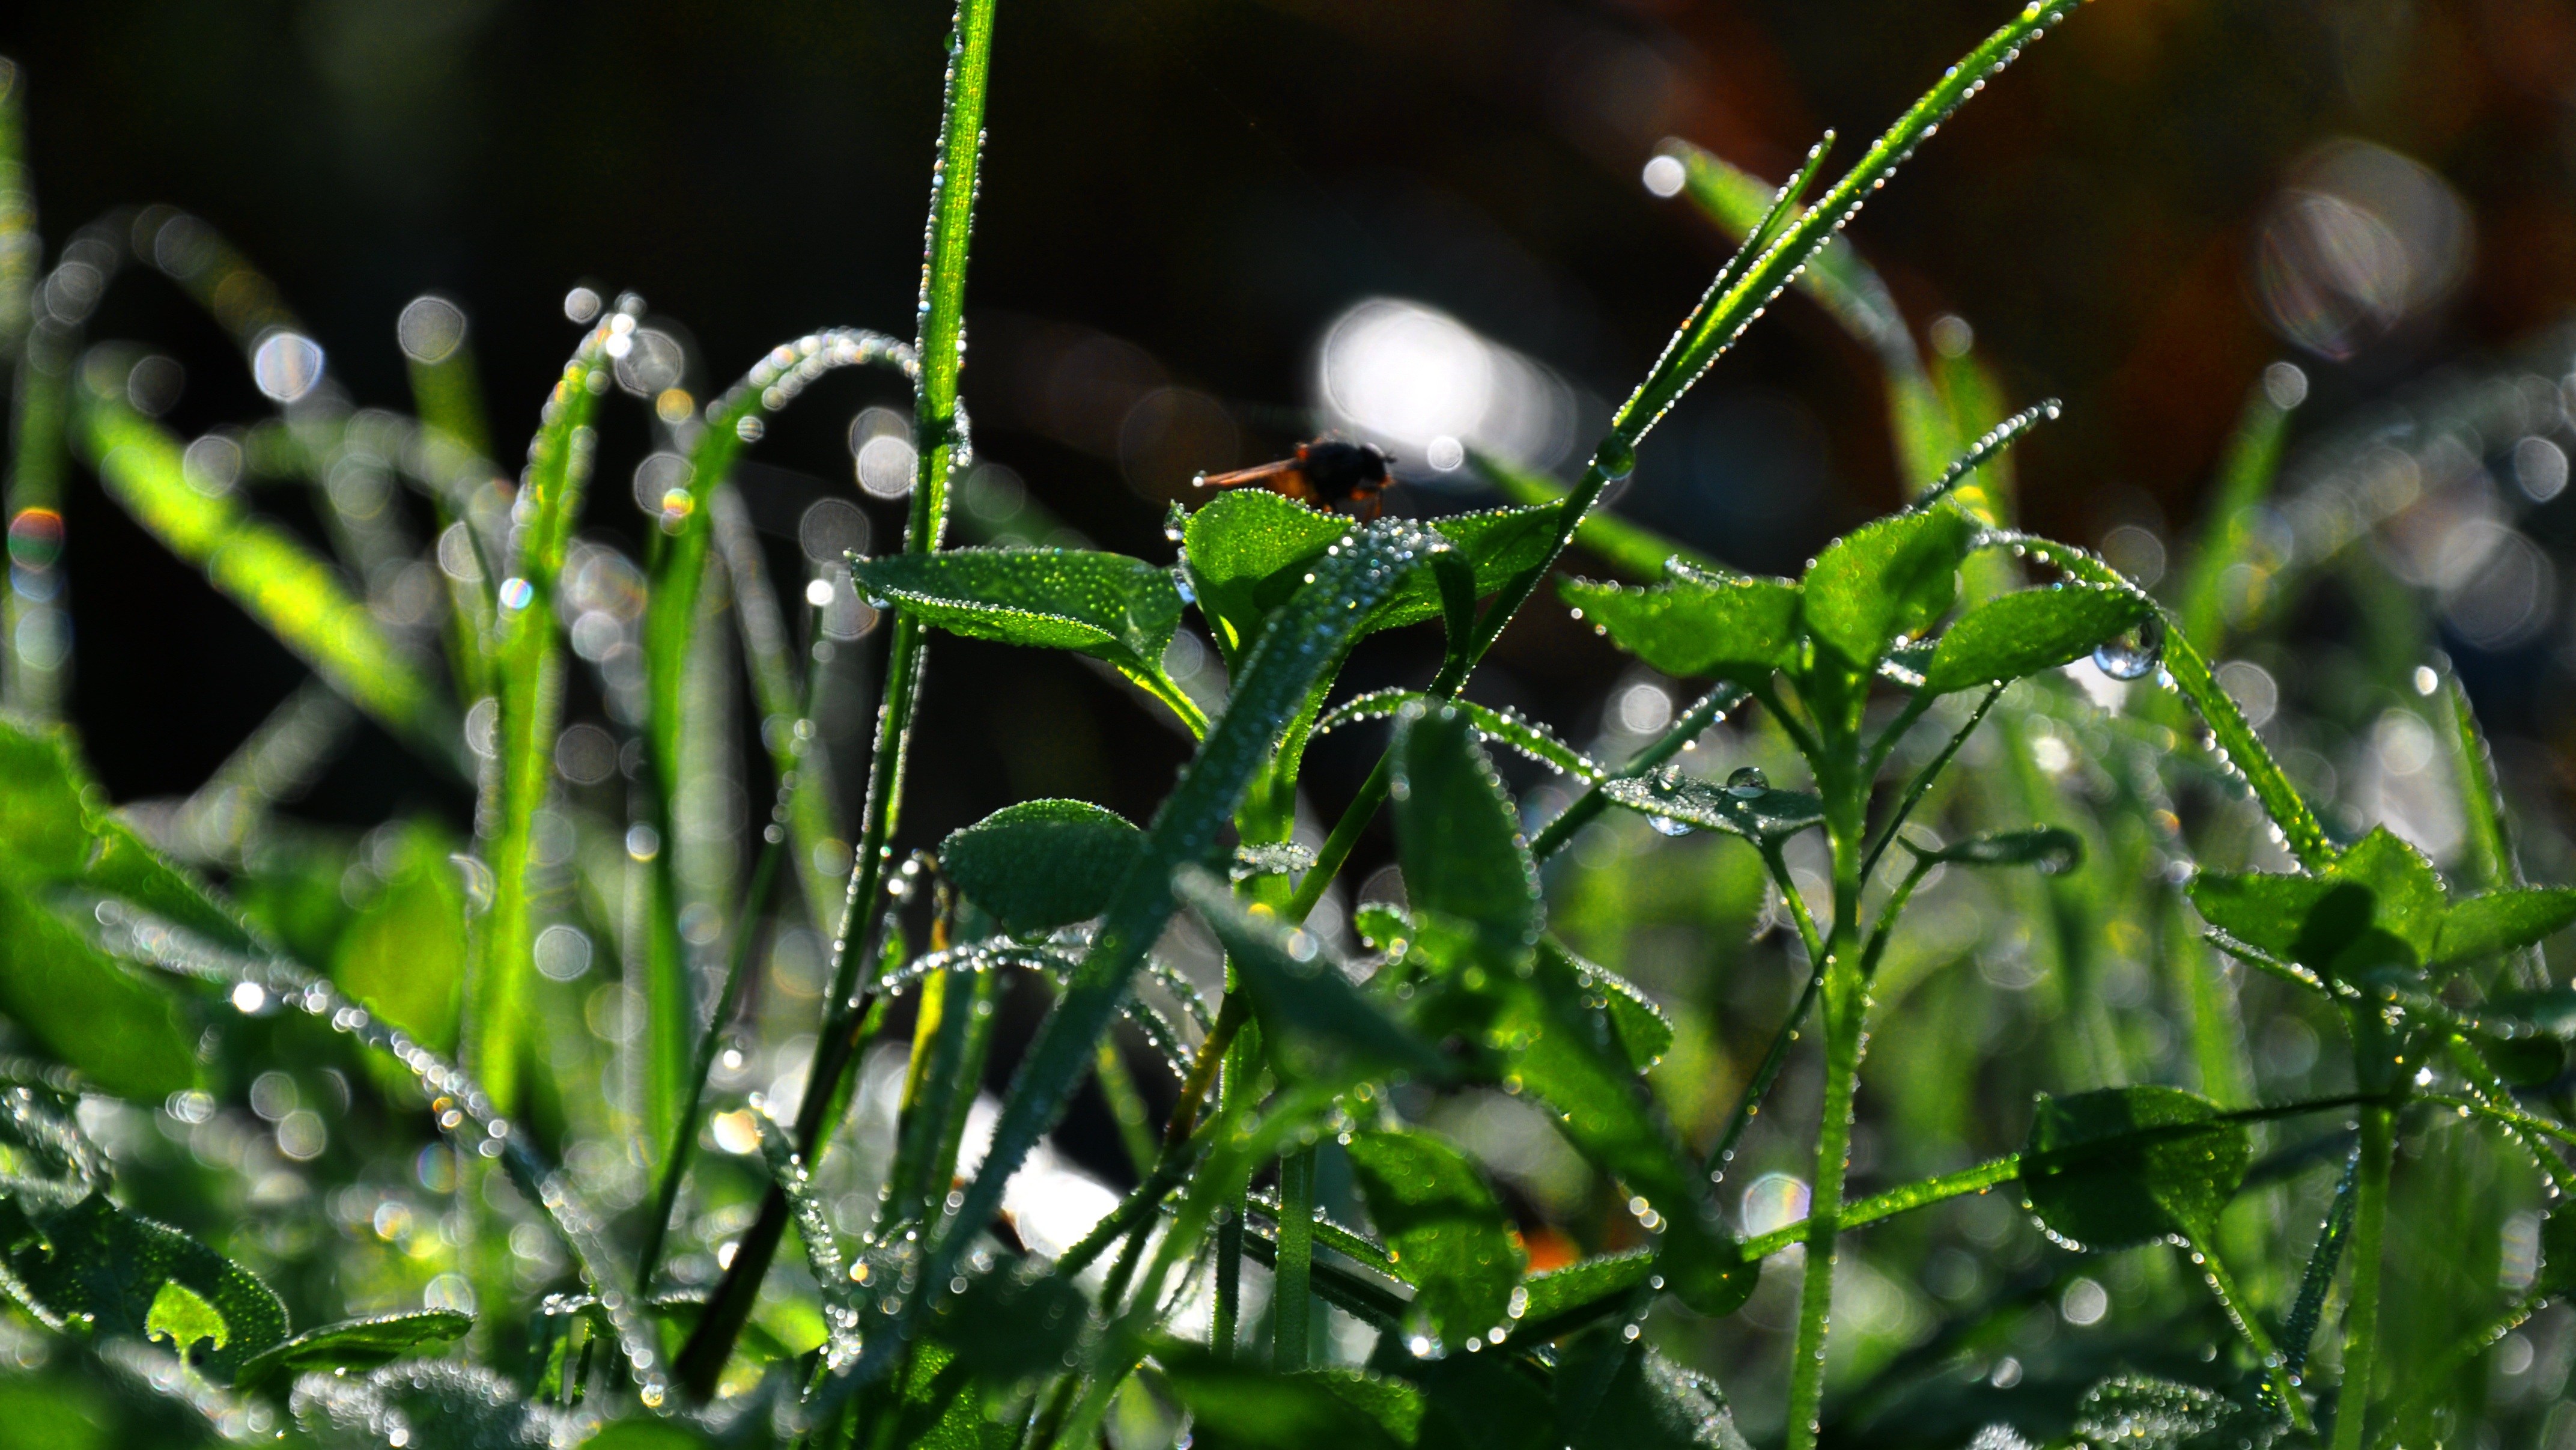
nature, forest, grass, branch, dew, leaf, flower, wildlife, green, flora, fauna, close up, macro photography